Bracing (aeronautics)

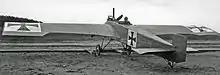
The mid-1915 origin, all-metal Junkers J 1 pioneered unbraced cantilever wing design.

A lift strut can be so long and thin that it bends too easily. Jury struts are small subsidiary struts used to stiffen it. They prevent problems such as resonant vibration and buckling under compressive loads.